Andrew Cameron (Presbyterian minister)

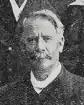
Cameron in 1913

Andrew Cameron (16 February 1855–19 May 1925) was a New Zealand presbyterian minister, educationalist and community leader. He served as Moderator of the General Assembly of the Presbyterian Church of New Zealand in 1912.